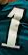
Number: 1